Dual flush toilet

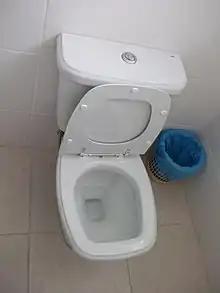
A dual flush toilet; note the two buttons at the top of the cistern.

A dual flush toilet is a variation of the flush toilet that uses two buttons or a handle mechanism to flush different amounts of water.